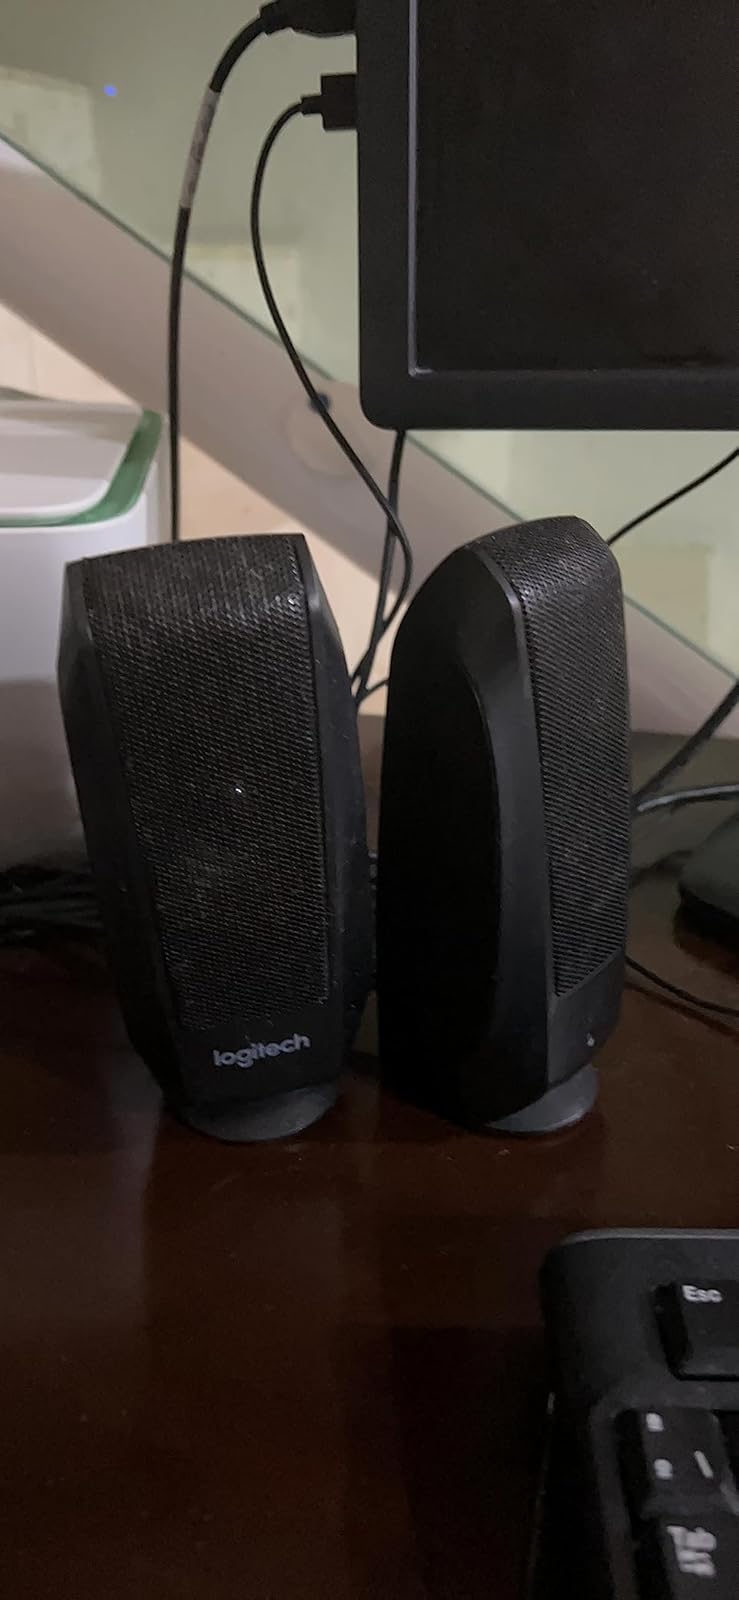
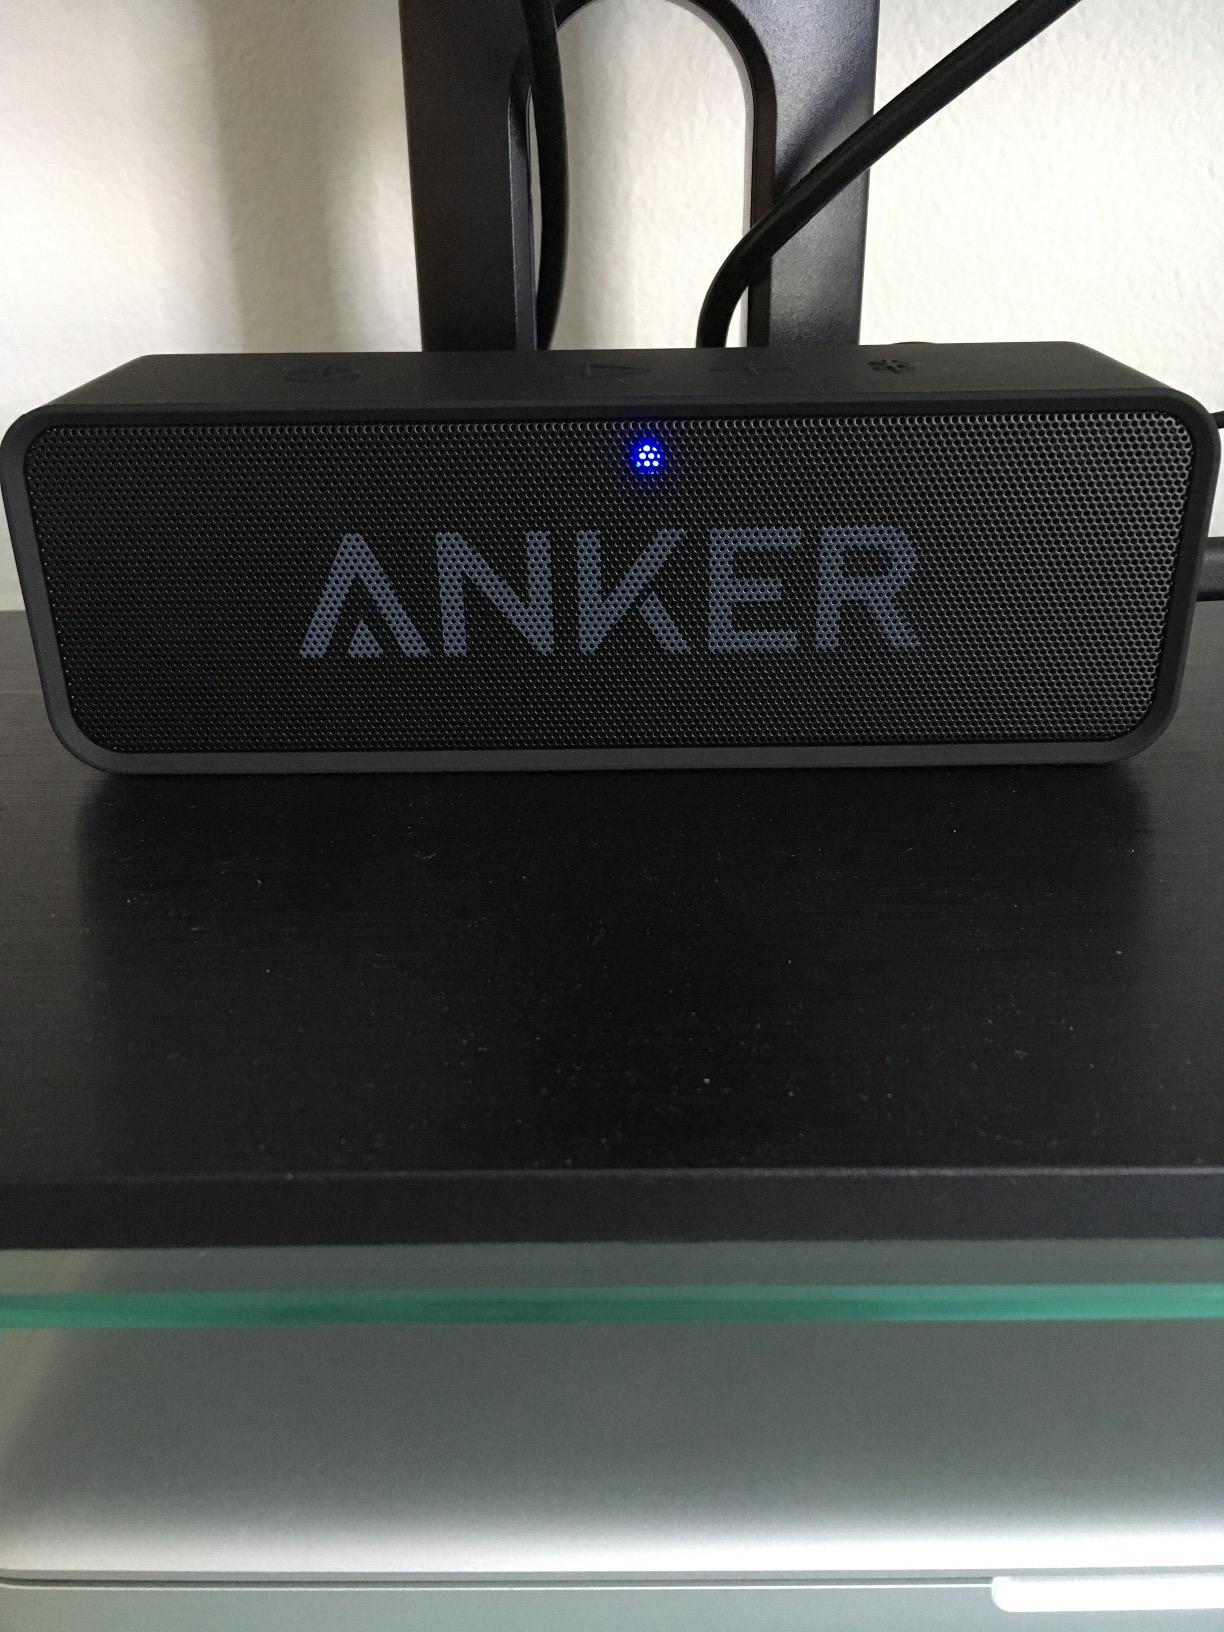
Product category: speaker
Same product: no